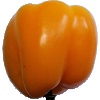
Label: Pepper Yellow 1